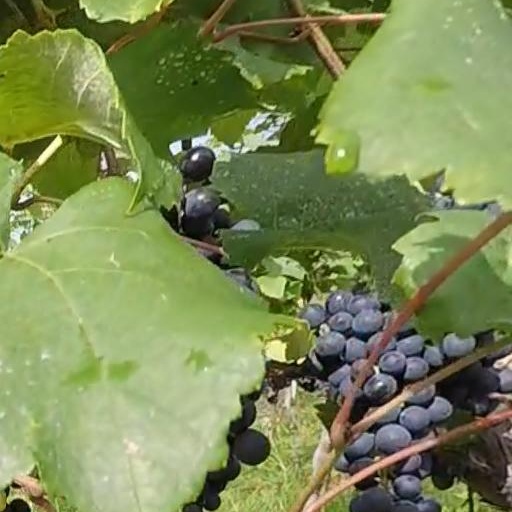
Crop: grape